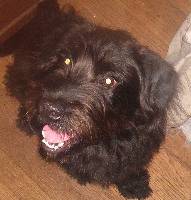
Label: dog